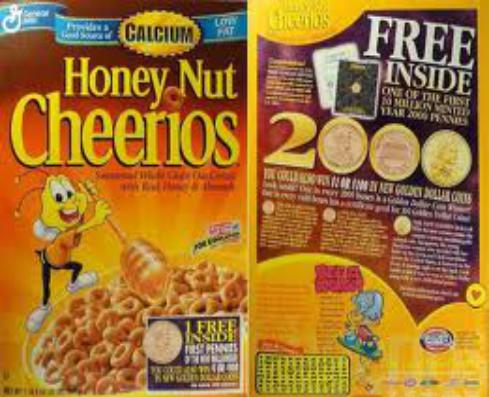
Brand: Honey Nut Cheerios
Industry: Food